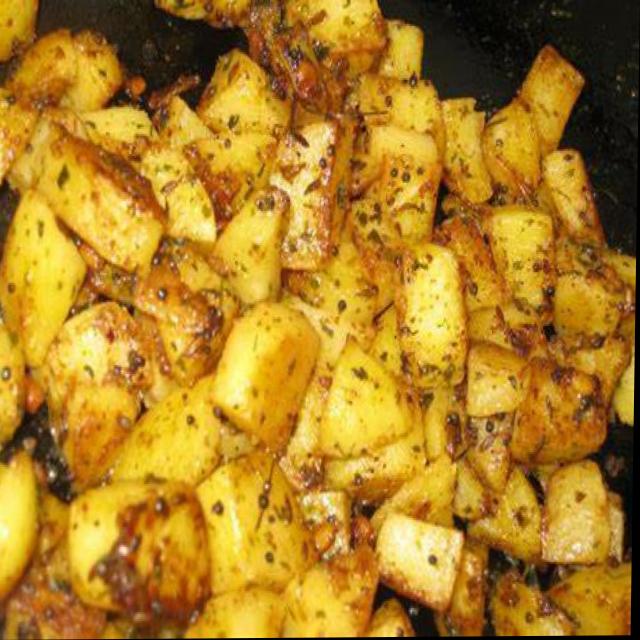
Dish: aloo_masala